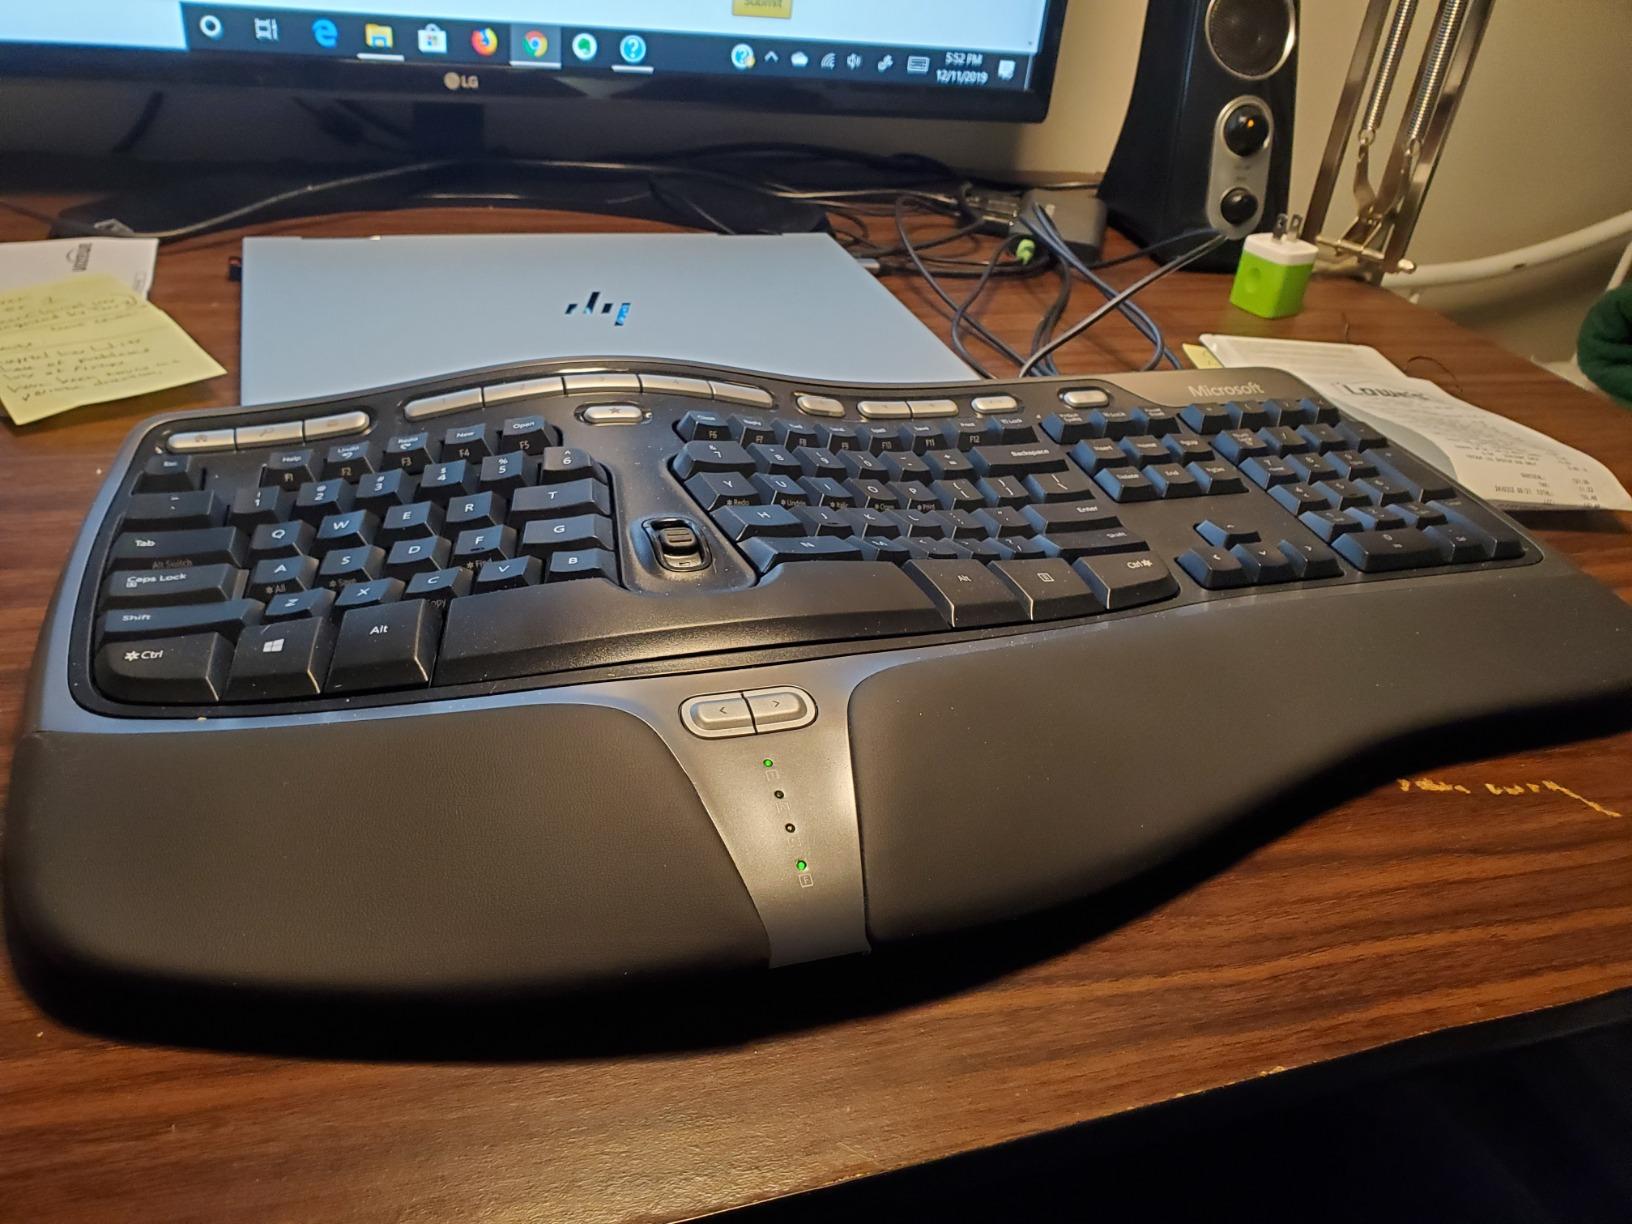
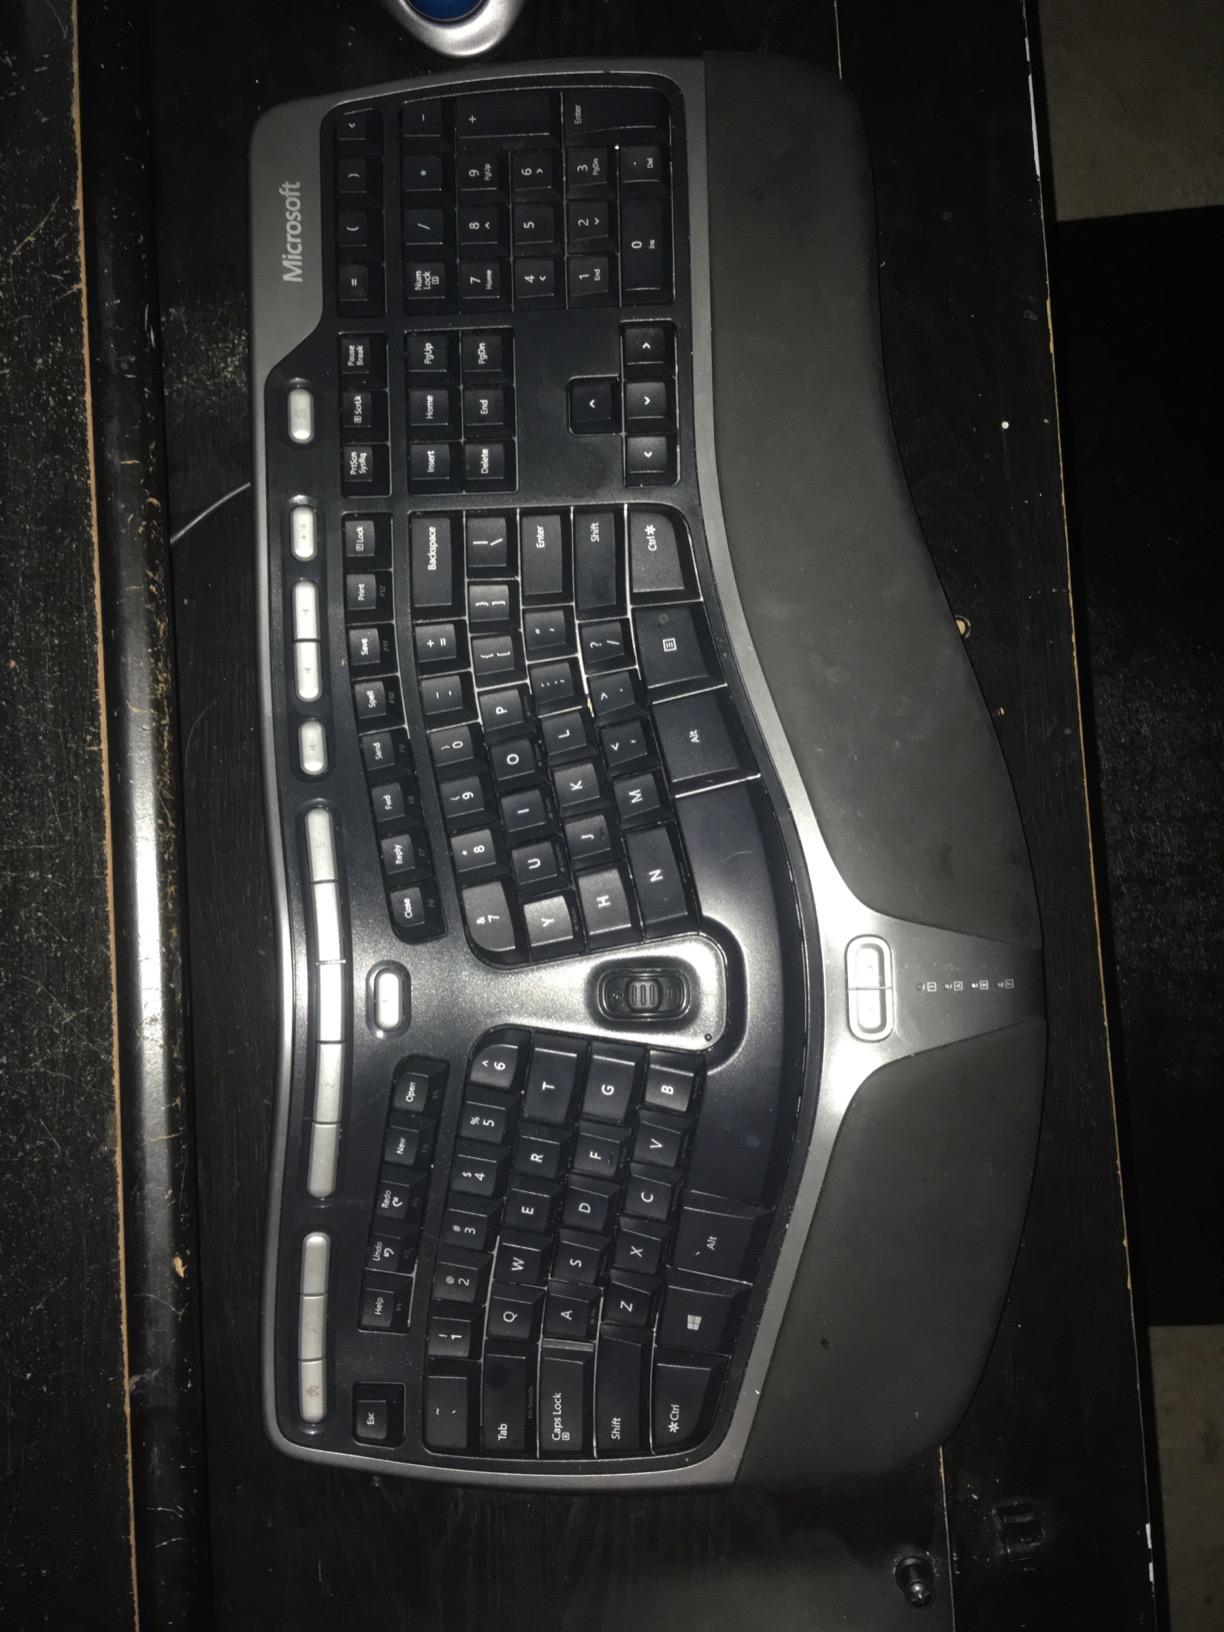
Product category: keyboard
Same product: yes